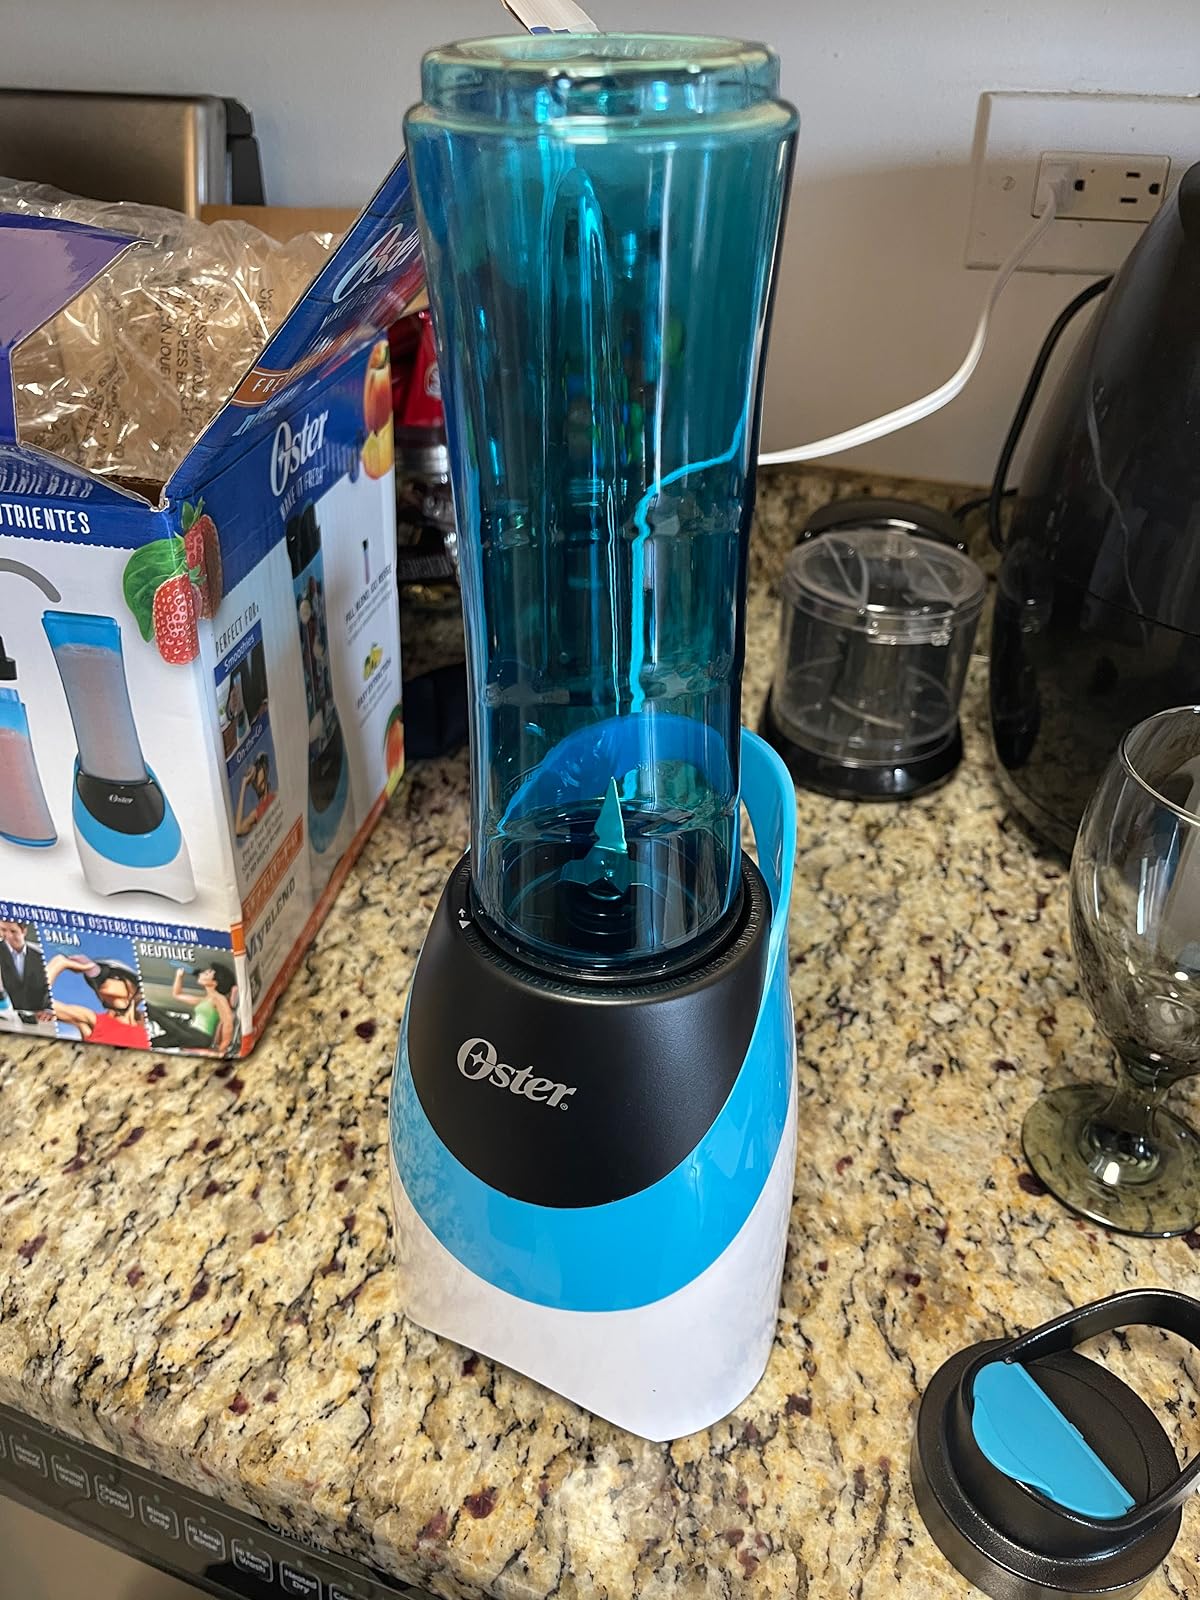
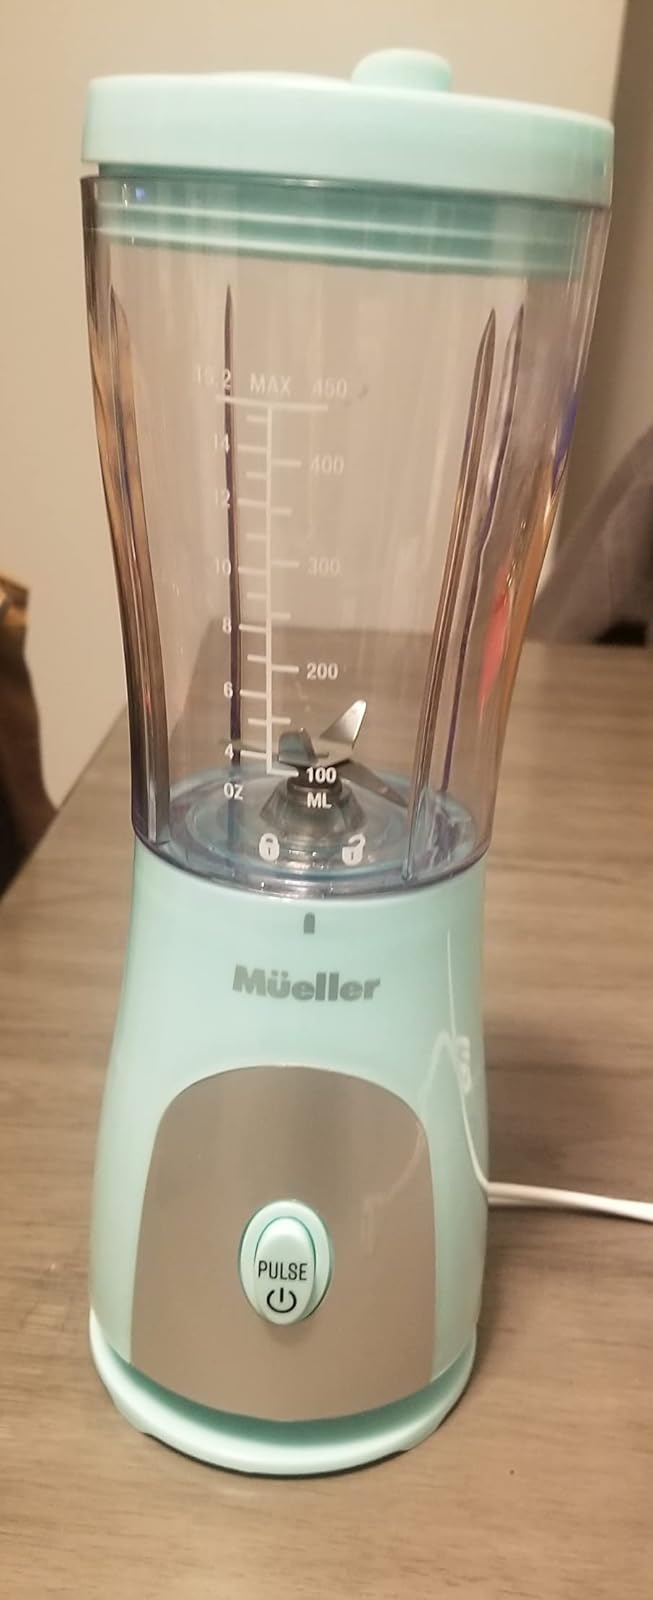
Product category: items_blender
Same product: no